Alerion Express 28

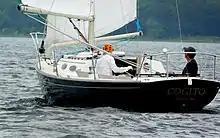
an Alerion Express 28 showing the optional self-tacking Hoyt jib boom in use

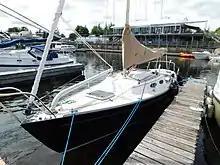
an Alerion Express 28 showing the optional self-tacking Hoyt jib boom

The Alerion Express 28 is a recreational keelboat, built predominantly of fiberglass, with wood trim. It has a fractional sloop rig with a Hoyt self-tacking jib boom optional. The hull has a raked stem, an angled transom, an internally mounted spade-type rudder controlled by a tiller, a lazarette and a fixed fin keel. The early production boats displace and carry of lead ballast. Later production boats have a new keel design with a bulb weight, displace and carry of lead ballast.